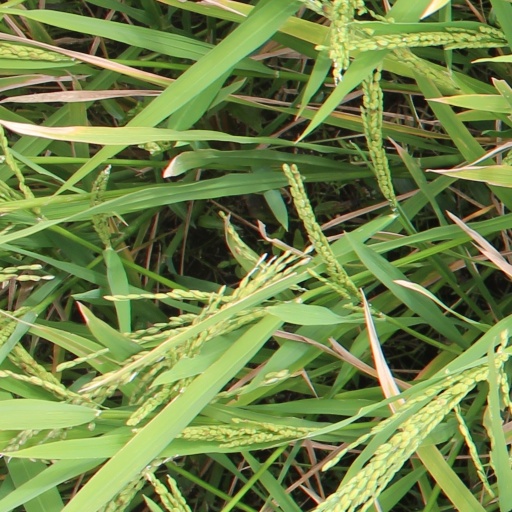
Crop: rice